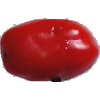
Label: Tomato 2